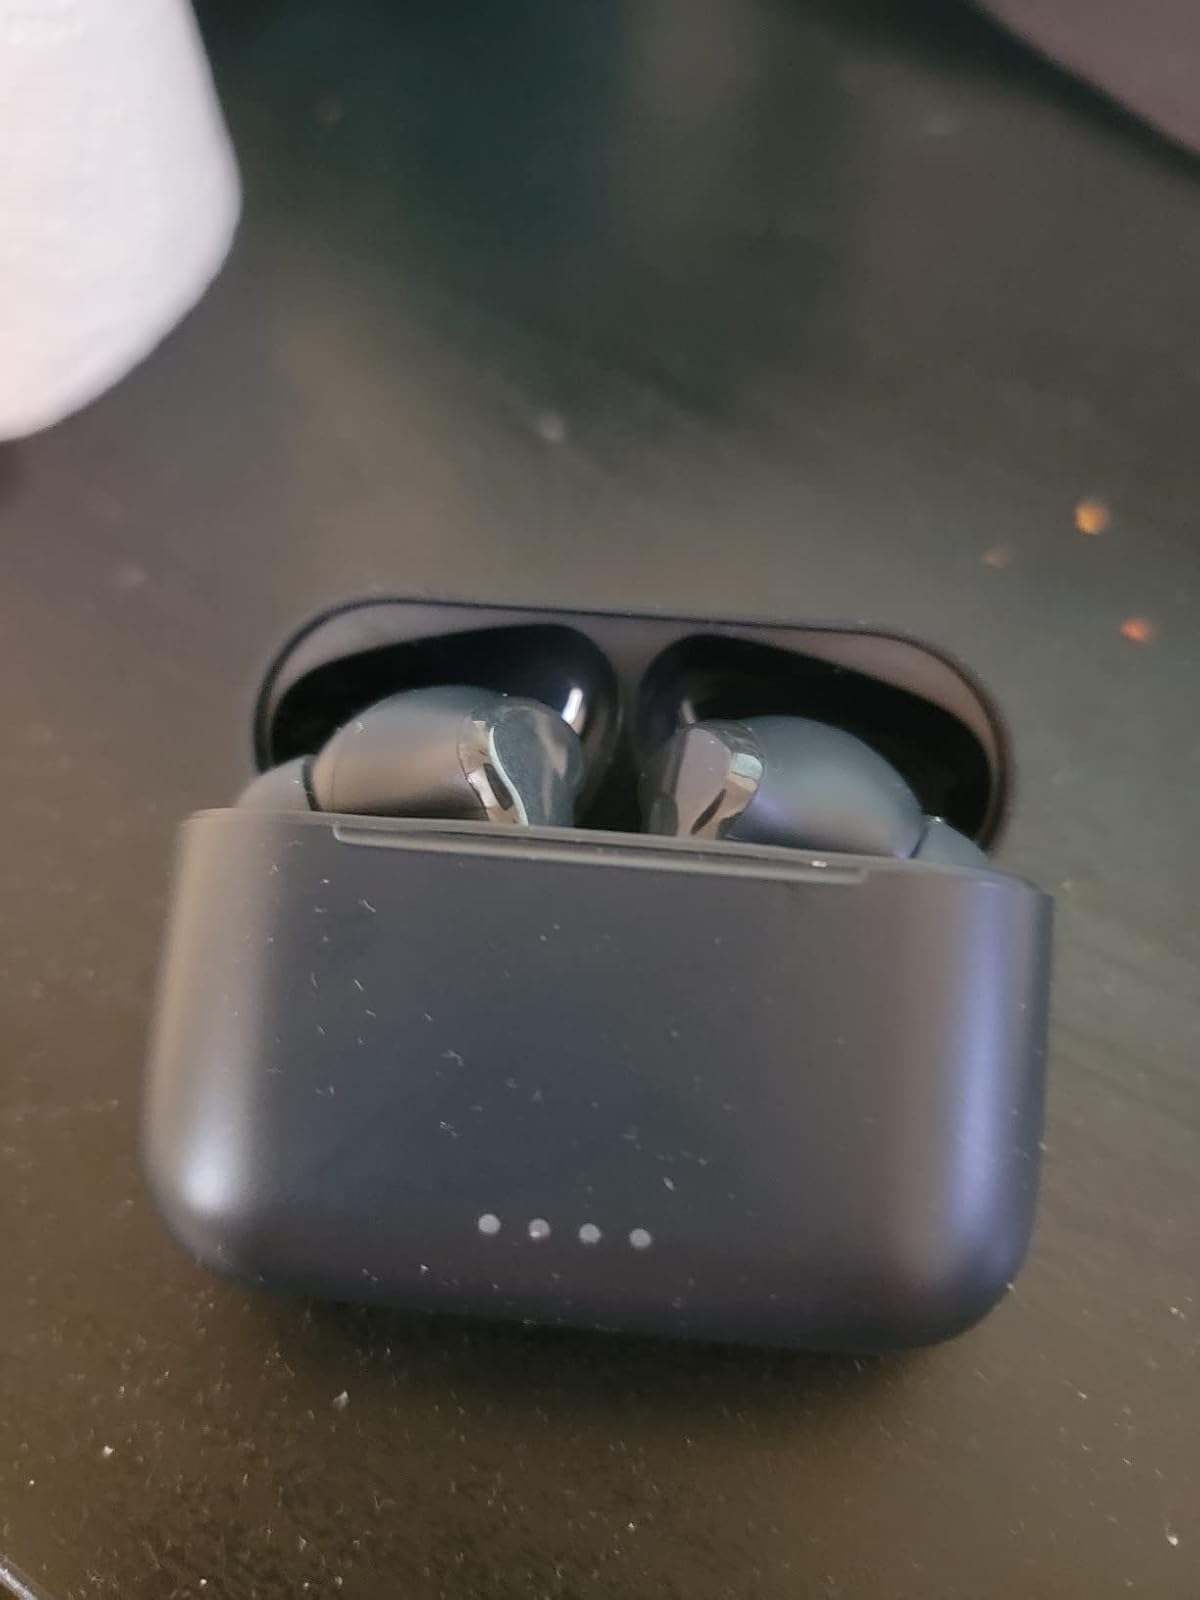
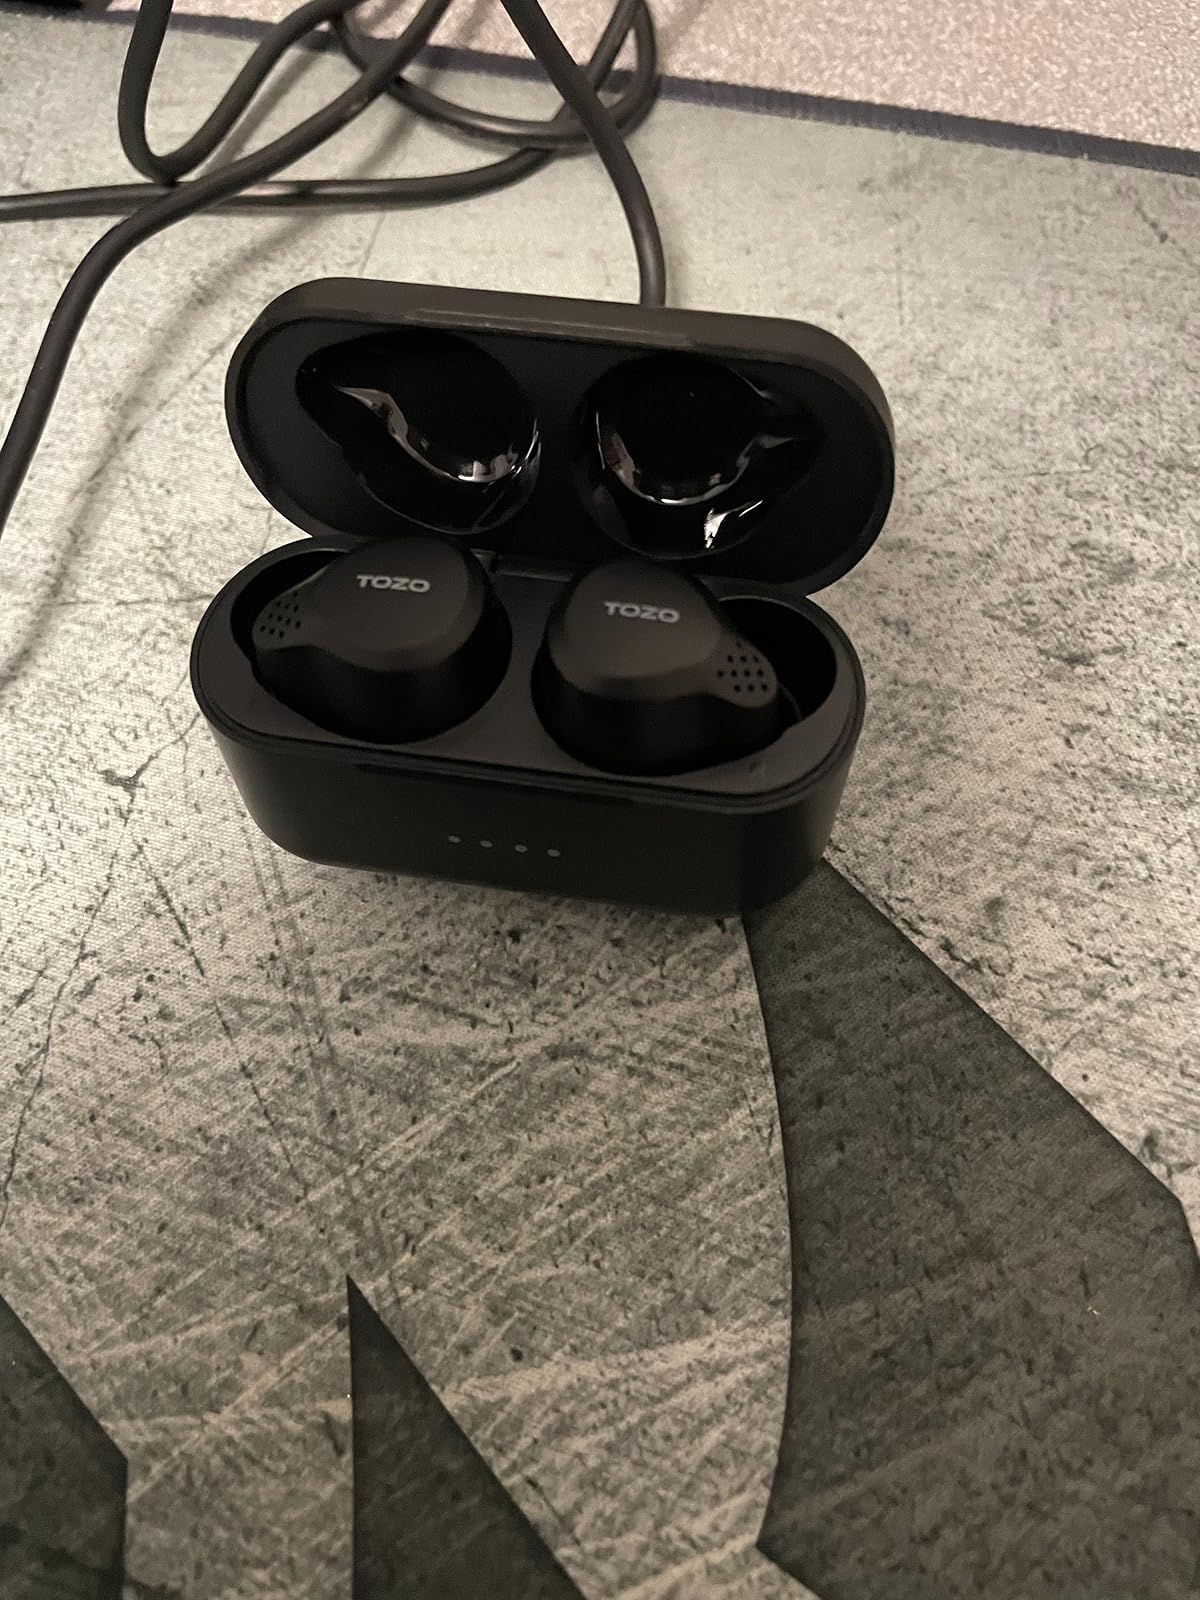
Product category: earbuds
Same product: no